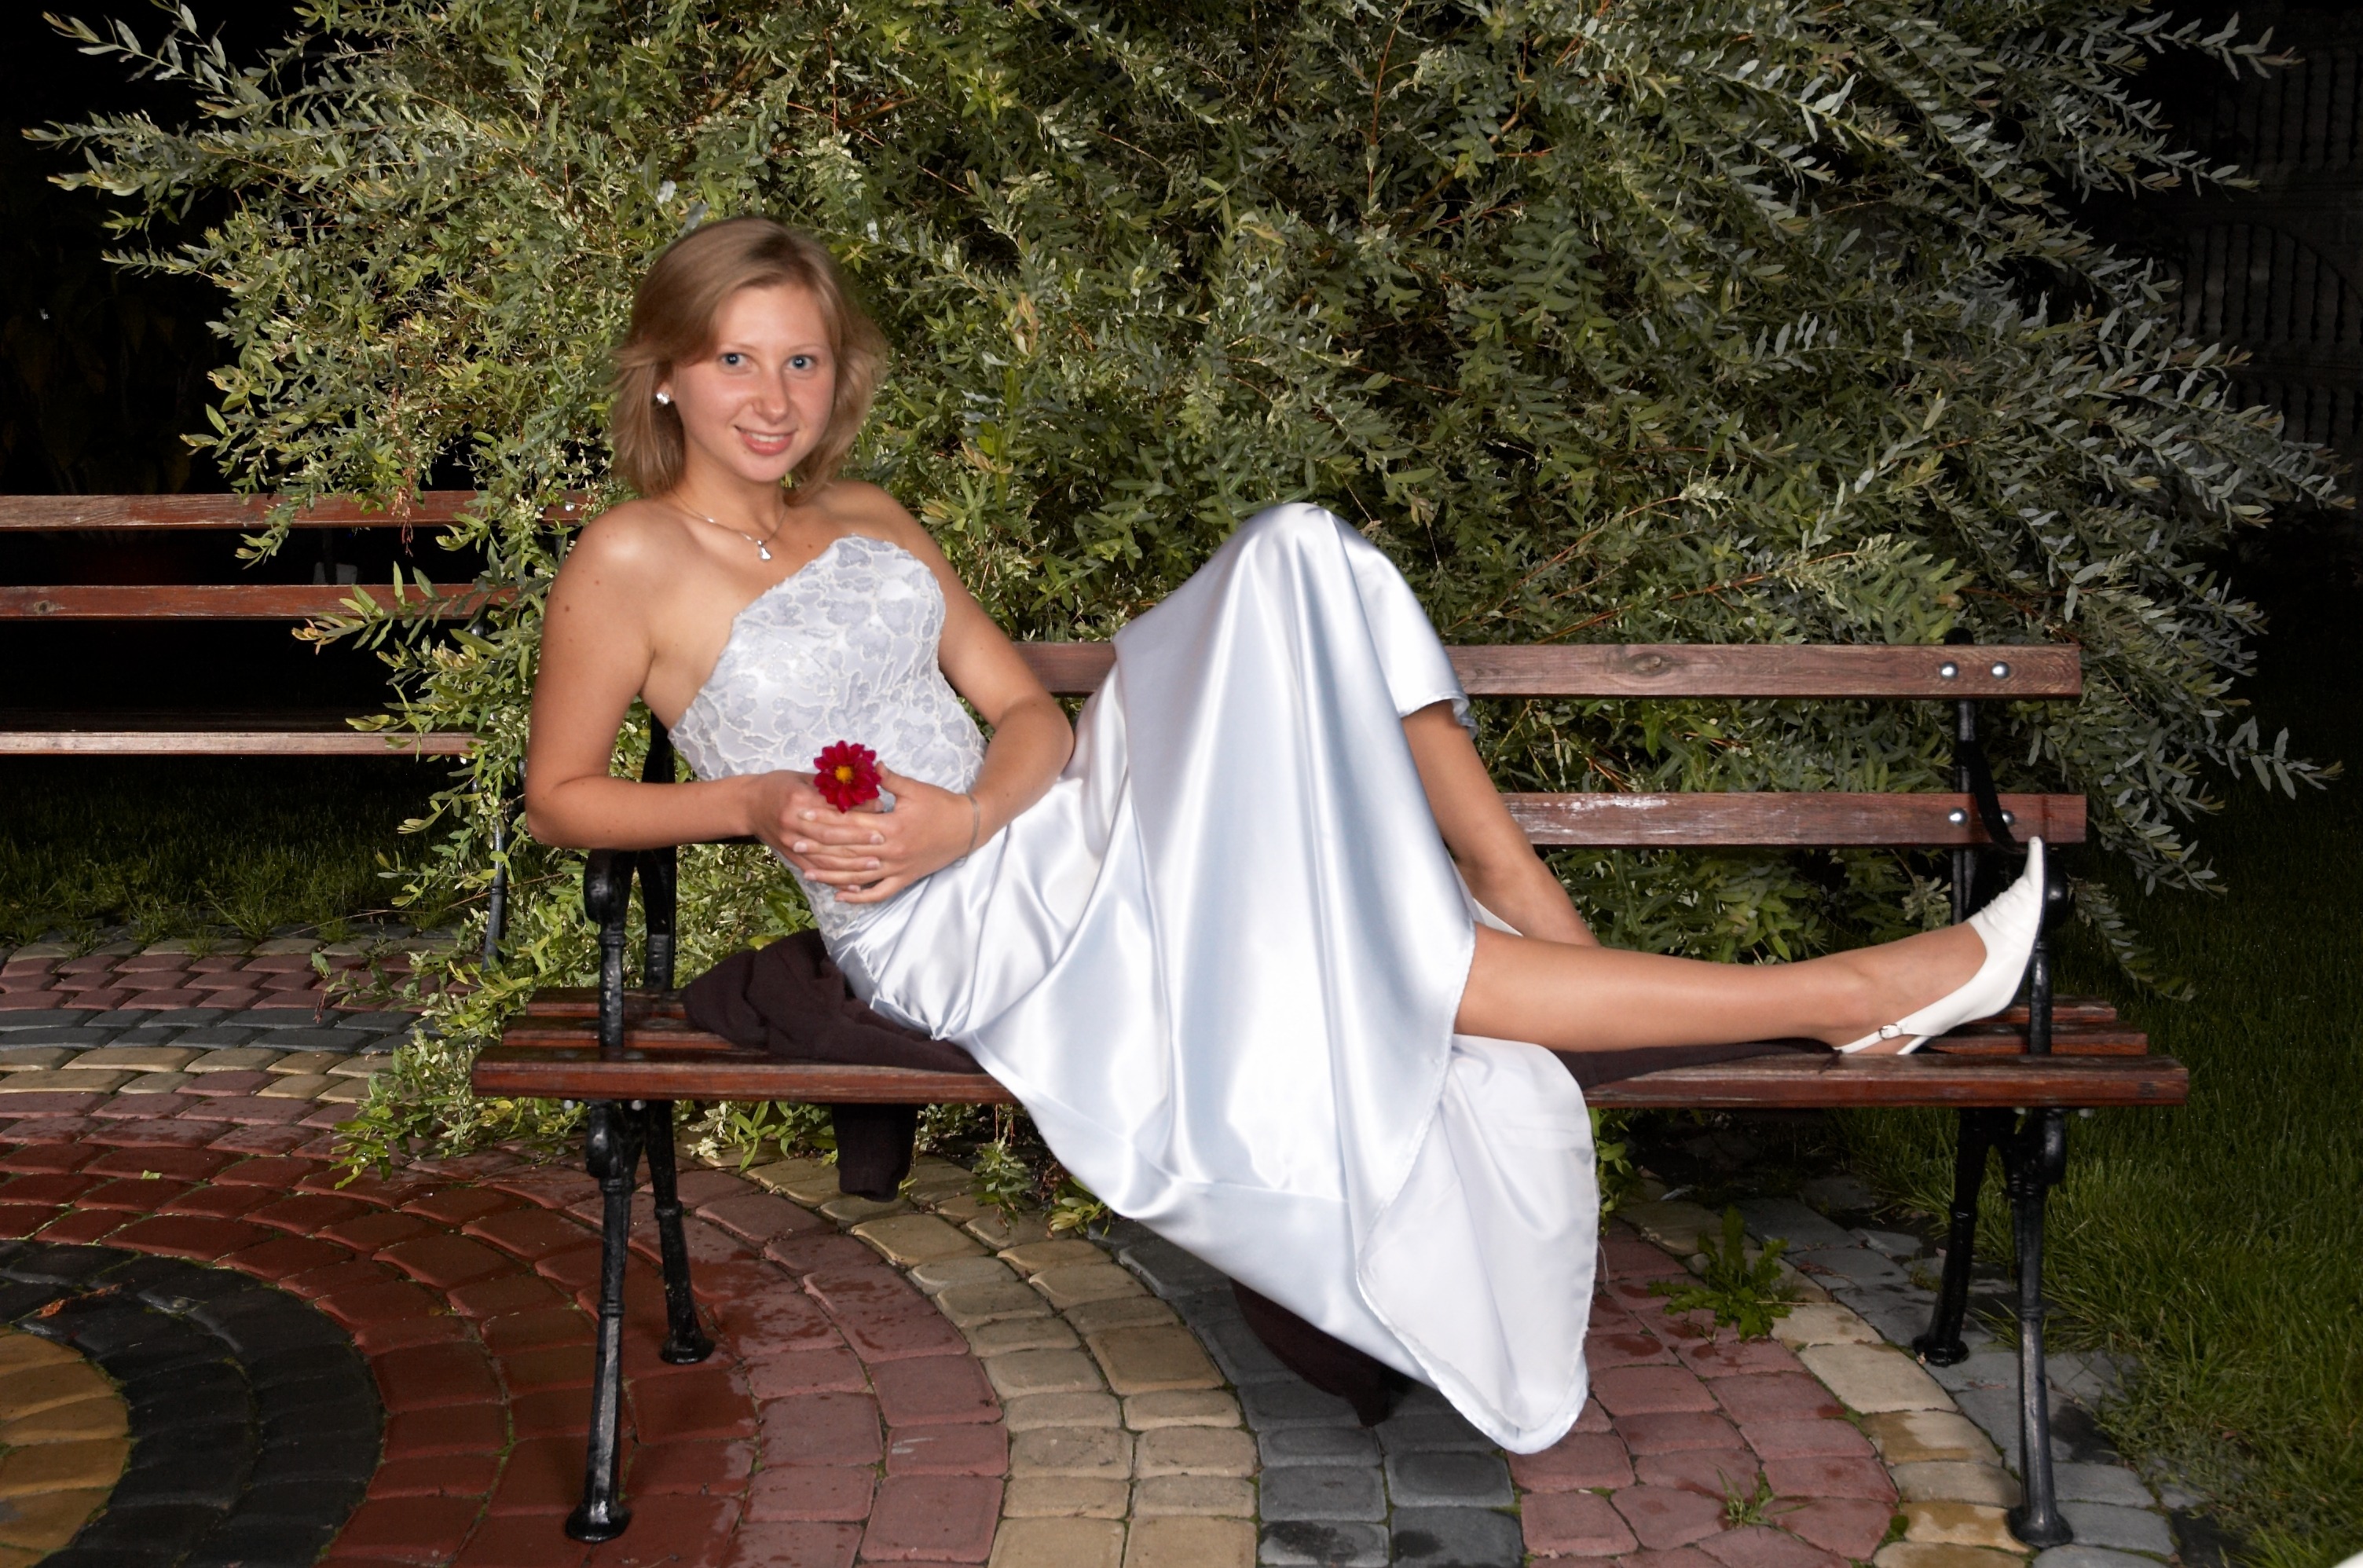
person, woman, bench, flower, evening, sitting, park, backyard, wedding, bride, ceremony, dress, photograph, beautiful woman, photo shoot, a smile, human positions